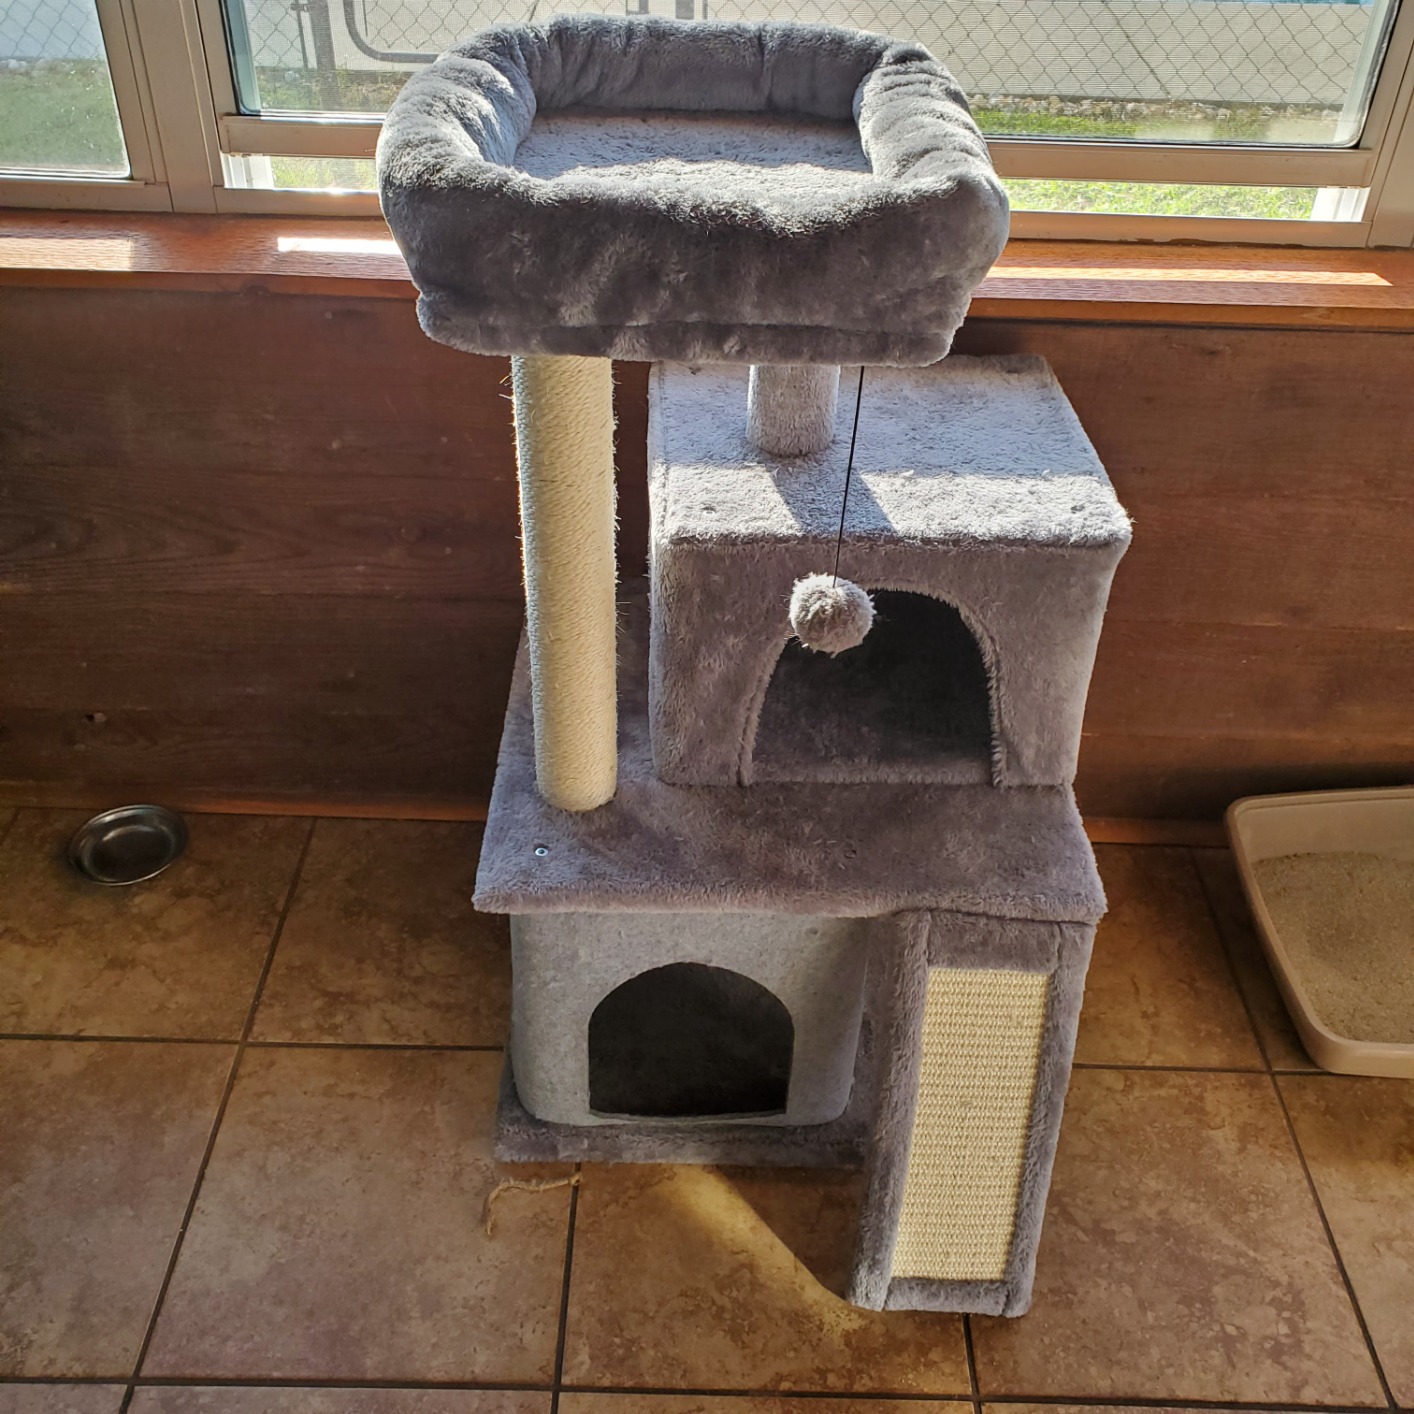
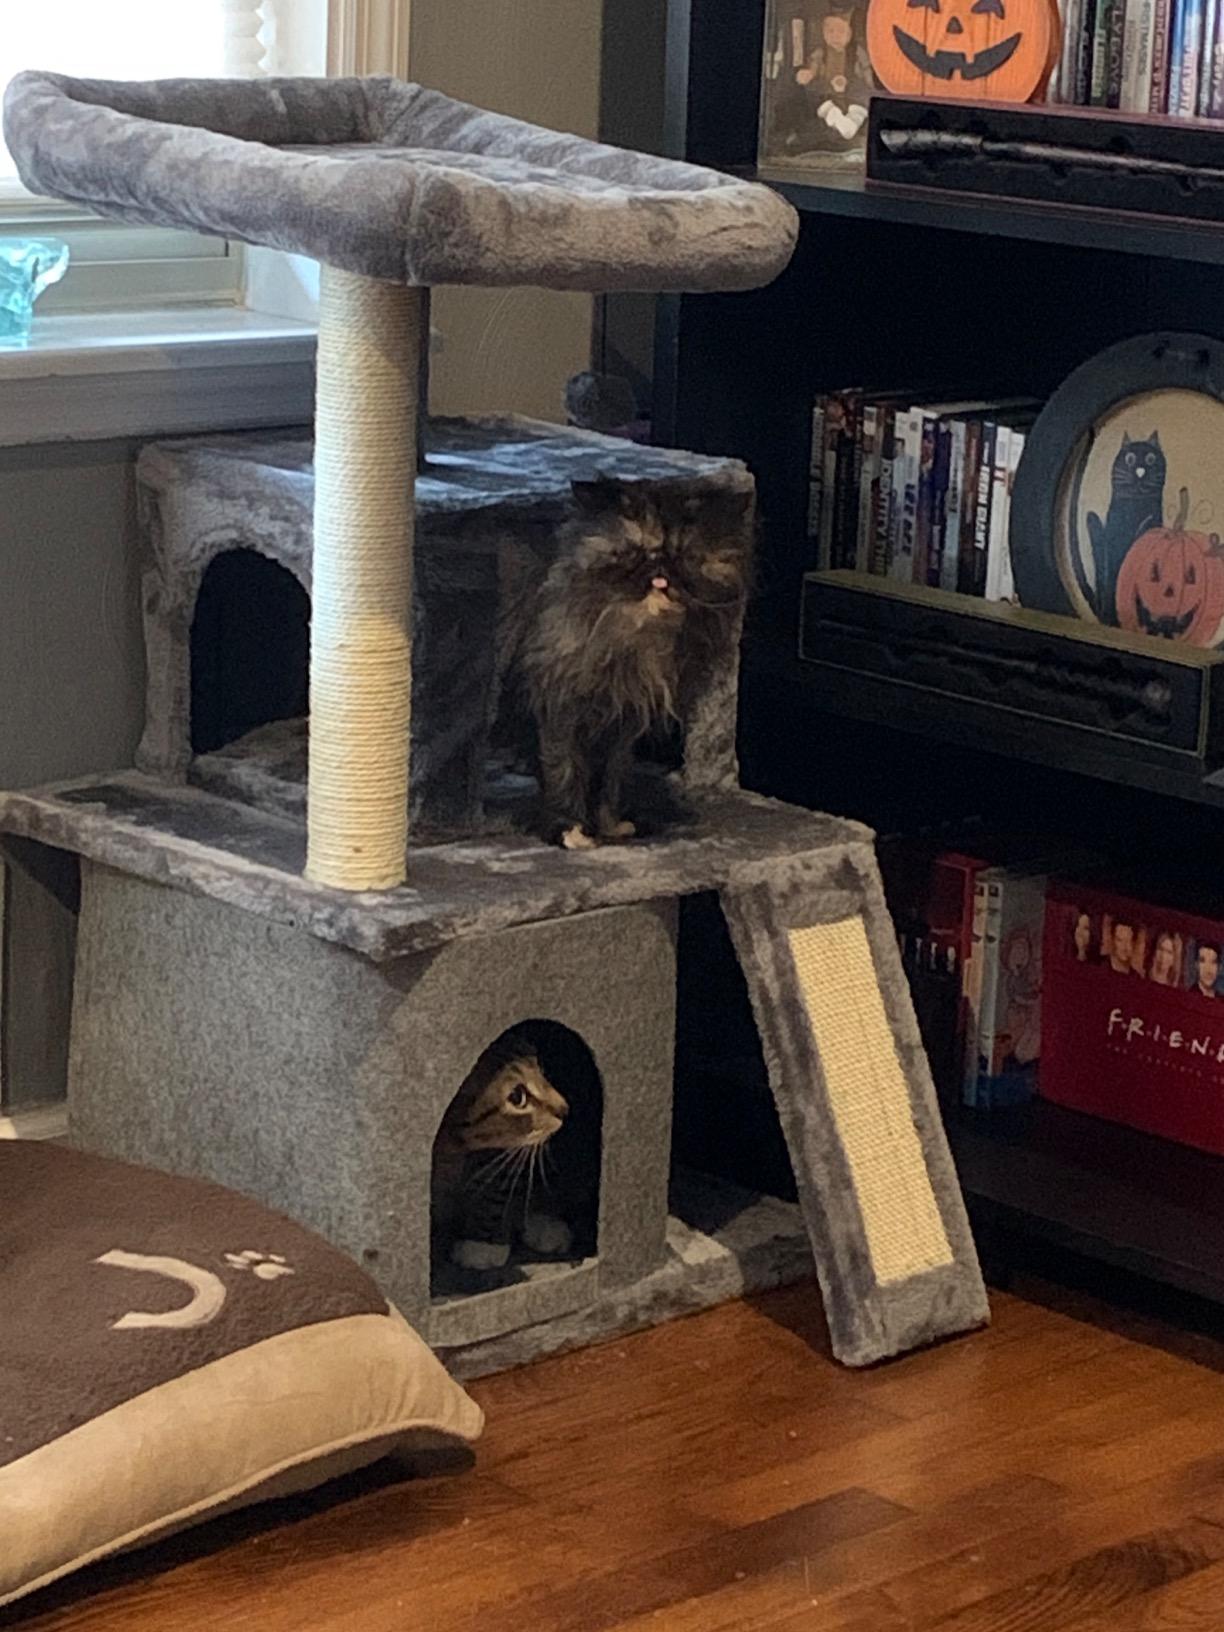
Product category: items_cat tree
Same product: yes